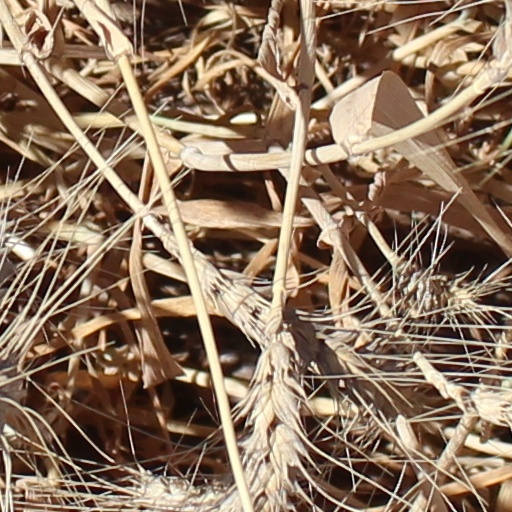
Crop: wheat